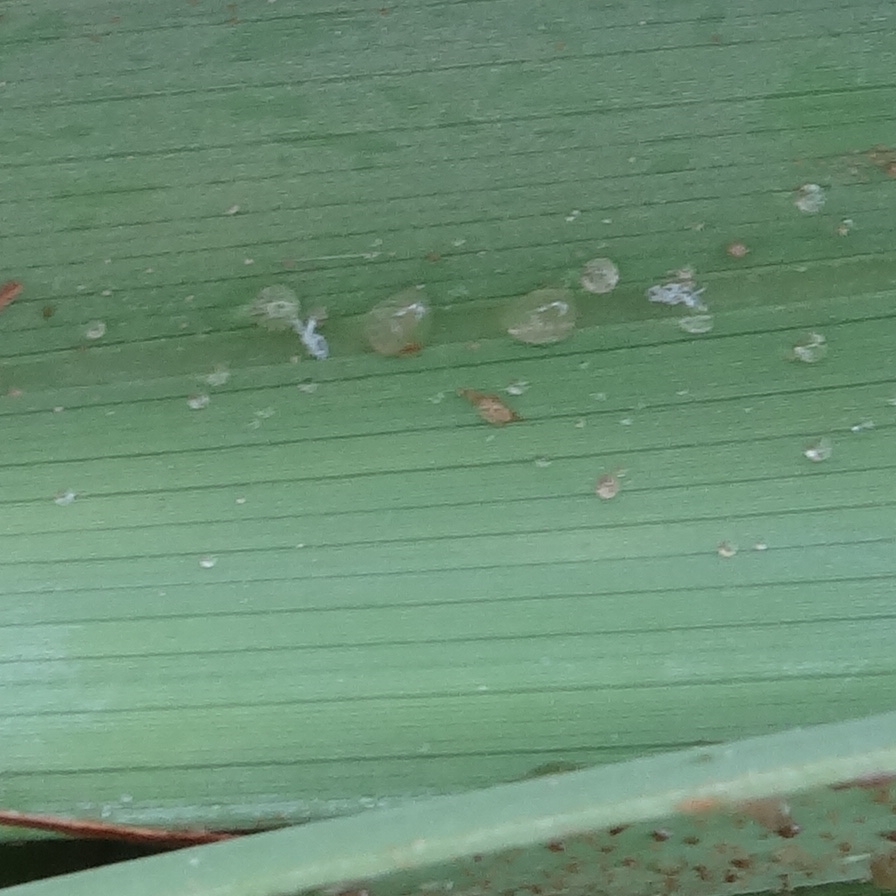
Label: Dubas